The Kymin

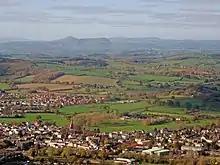
Autumn view from the Kymin

The memorial is classical in design, topped by a bronze seated figure of Britannia (now a replica). It comprises two porticos, back to back, with Doric columns. The architect is unknown but two preliminary designs, dated 1798 and signed by a T. Fidler, are held at the National Library of Wales. The architectural historian John Newman describes the architectural style as; "hard(..) to come to terms with". The temple is a Grade II listed building.